LHB coach

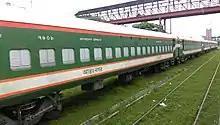

Rail Coach Factory, Kapurthala received an export order from Bangladesh for the manufacture of 120 LHB coaches. This export order consists of supply and commissioning of 120 broad gauge LHB coaches that includes following variants: